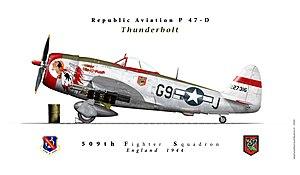
profil dessin P47D 509th Fighter Squadron 1944
Le Republic P-47 Thunderbolt fut l'un des principaux chasseurs américains de la Seconde Guerre mondiale. Il est même l'avion de chasse américain le plus produit lors du conflit avec 15 660 exemplaires construits.